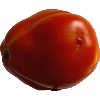
Label: Tomato 1